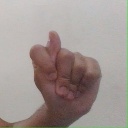
अक्षर: ट